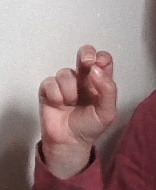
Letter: gaaf